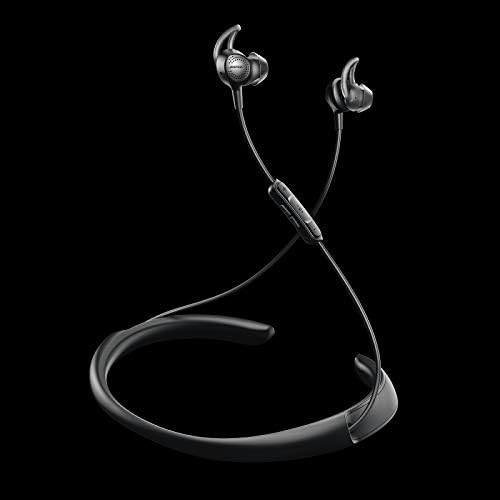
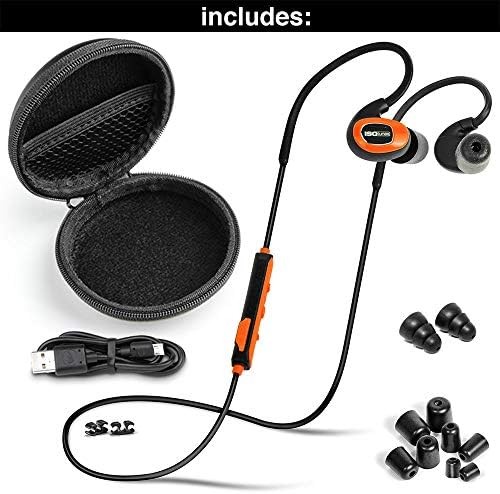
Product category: headphones
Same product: no